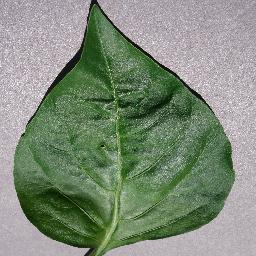
Label: Pepper,_bell___healthy